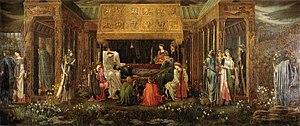
L'île d’Avalon ou d’Avallon est, dans la littérature arthurienne, le lieu où est emmené le roi Arthur après sa dernière bataille à Camlann.